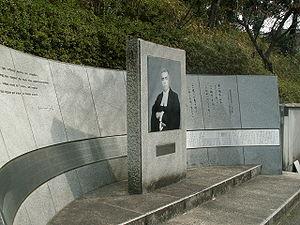
Le Kyōto Ryōzen Gokoku-jinja est un sanctuaire shinto situé à Kyoto au Japon. Depuis 1868, il honore les héros du Japon, particulièrement ceux de la période du bakumatsu et de la restauration de Meiji, les plus célèbres étant Sakamoto Ryōma et son associé Nakaoka Shintarō, enterrés côte à côte dans le sanctuaire. Il est un précurseur du sanctuaire Yasukuni. Comme celui-ci, il abrite en son sein un monument à la mémoire de Radhabinod Pal.
Radhabinod Pal, né le 27 janvier 1886 dans le district de Kushtia en Inde britannique et décédé à l'âge de 80 ans le 10 janvier 1967, est un juriste indien représentant l'Inde au procès du Tribunal militaire international pour l'Extrême-Orient pour juger les crimes de guerre japonais commis durant la Seconde Guerre mondiale. Il est le seul membre qui considéra que tous les accusés n'étaient pas coupables. Aujourd'hui, au Japon, le Yasukuni-jinja et le Kyōto Ryōzen Gokoku-jinja accueillent des monuments honorant sa mémoire.